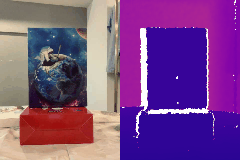
Label: box